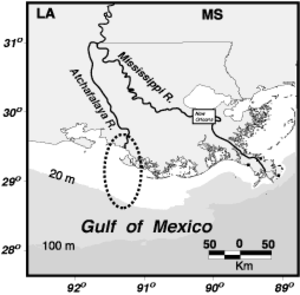
L'Atchafalaya est une rivière de la Louisiane aux États-Unis et un défluent du Mississippi et de la Rouge du Sud, qui rejoint le golfe du Mexique par le vaste bassin d'Atchafalaya.